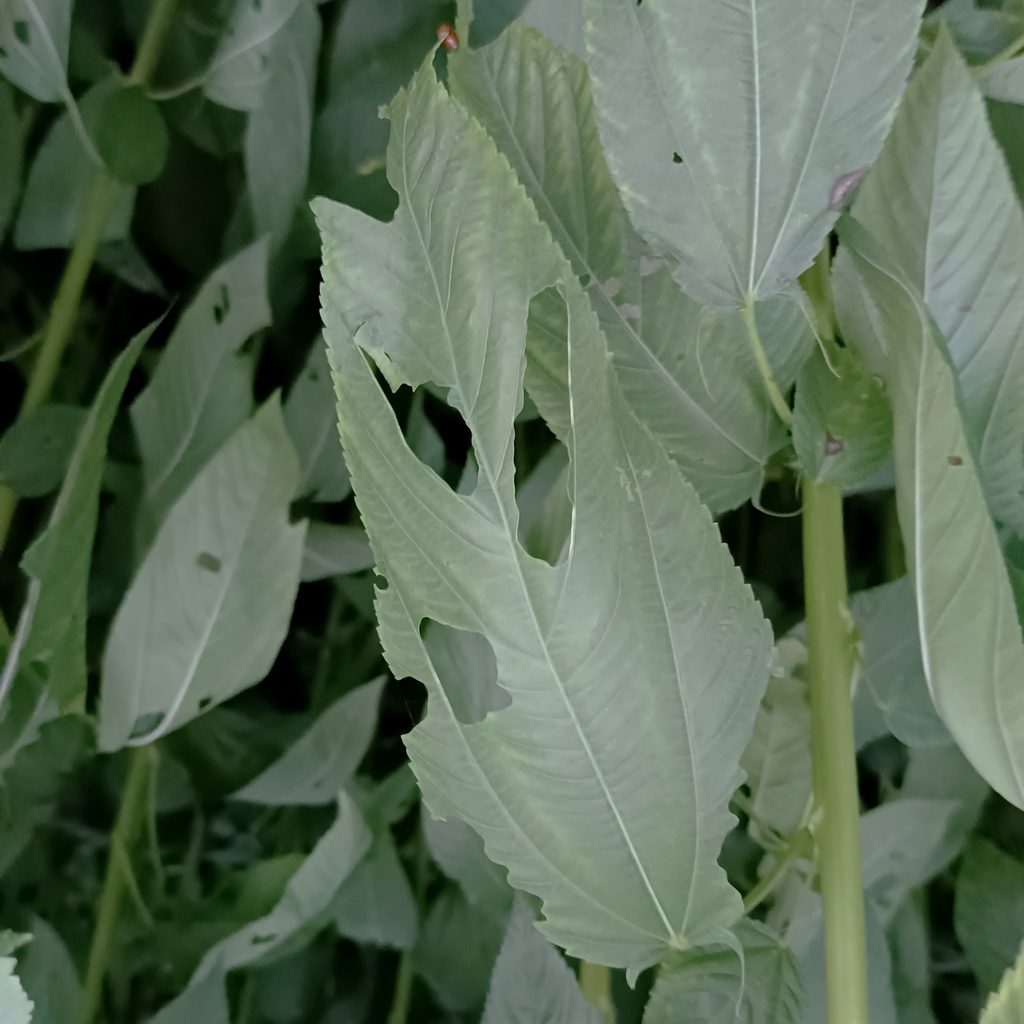
Label: Holed